Anna Leese

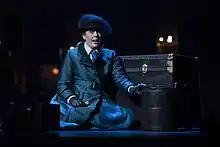
As the Governess in the 2019 New Zealand Opera production of Benjamin Britten's "The Turn of the Screw"

Anna Leese (born 7 March 1981) is a New Zealand born soprano opera singer.